Alfred Enoch

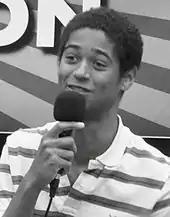
Enoch at the 2011 London Film and Comic Con

In 2001, Enoch made his acting debut as Dean Thomas in "Harry Potter and the Philosopher's Stone". At first, Enoch was reluctant to audition, as he was unable to think of very many black "Harry Potter" characters. He did, however, and he played the character throughout the entire franchise. He also voiced the character in several of the "Harry Potter" video games.